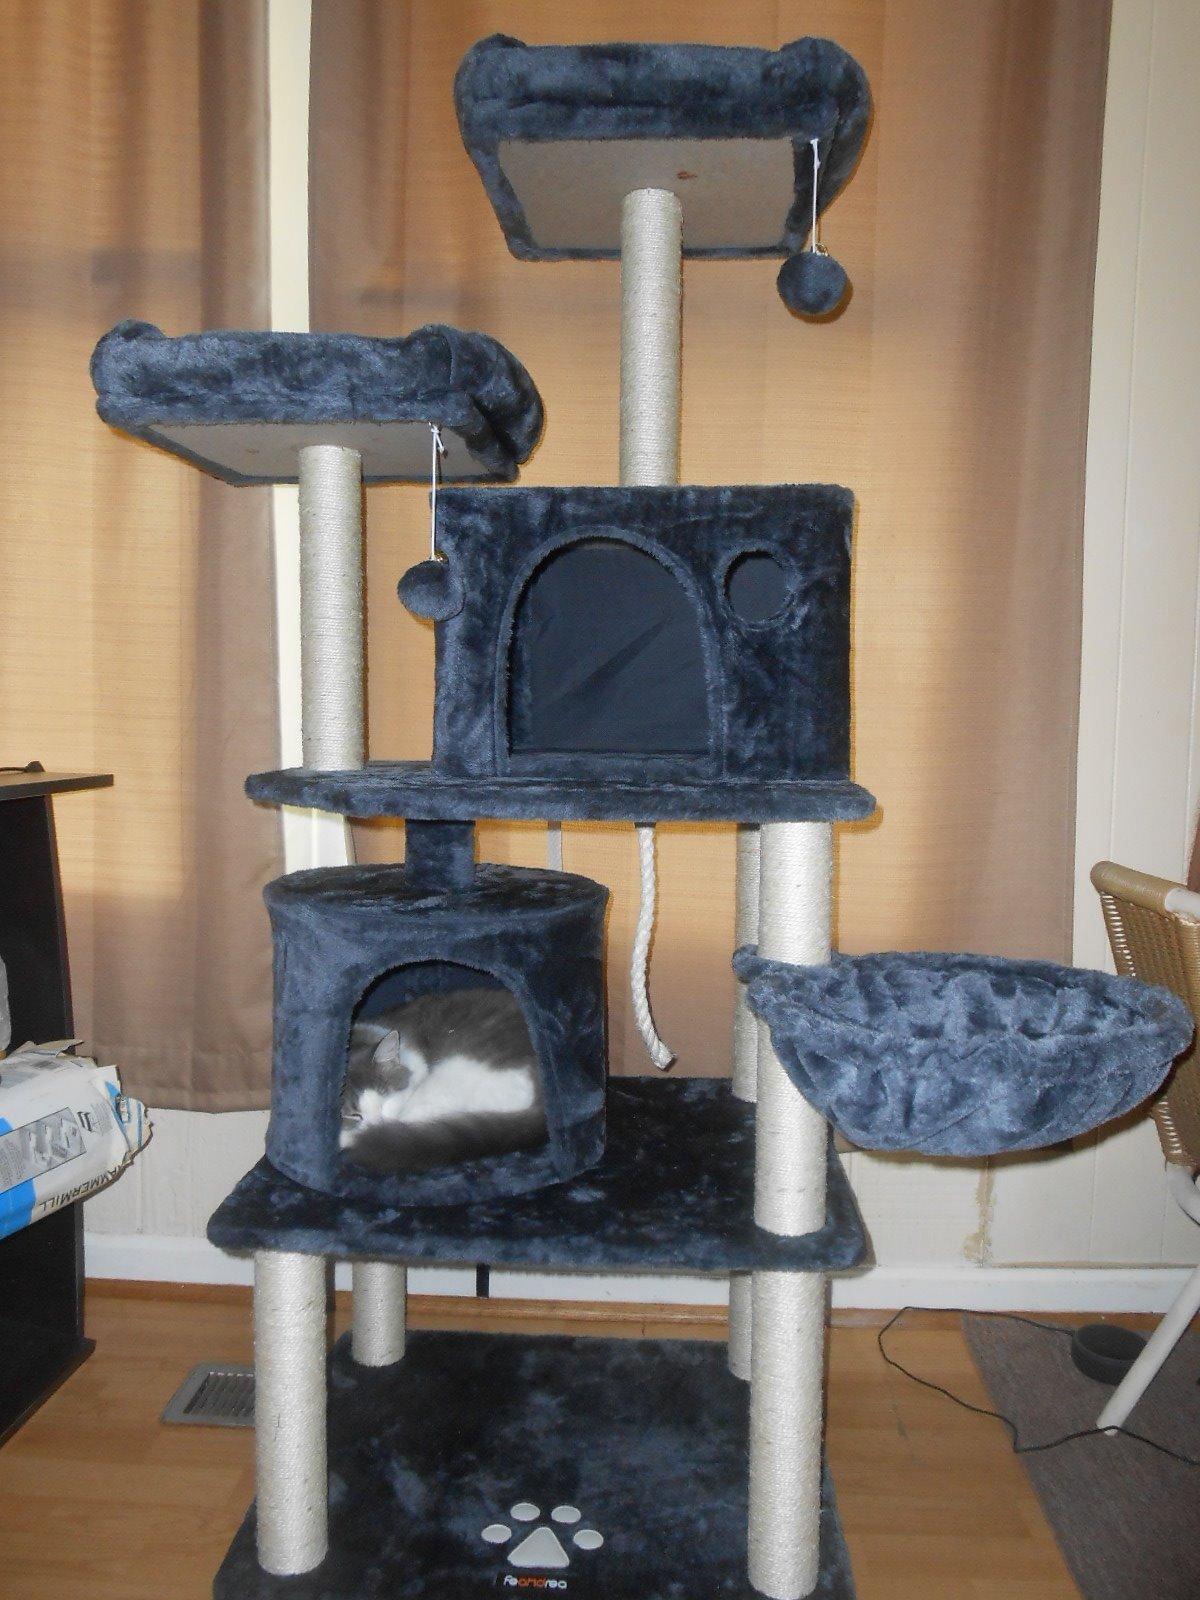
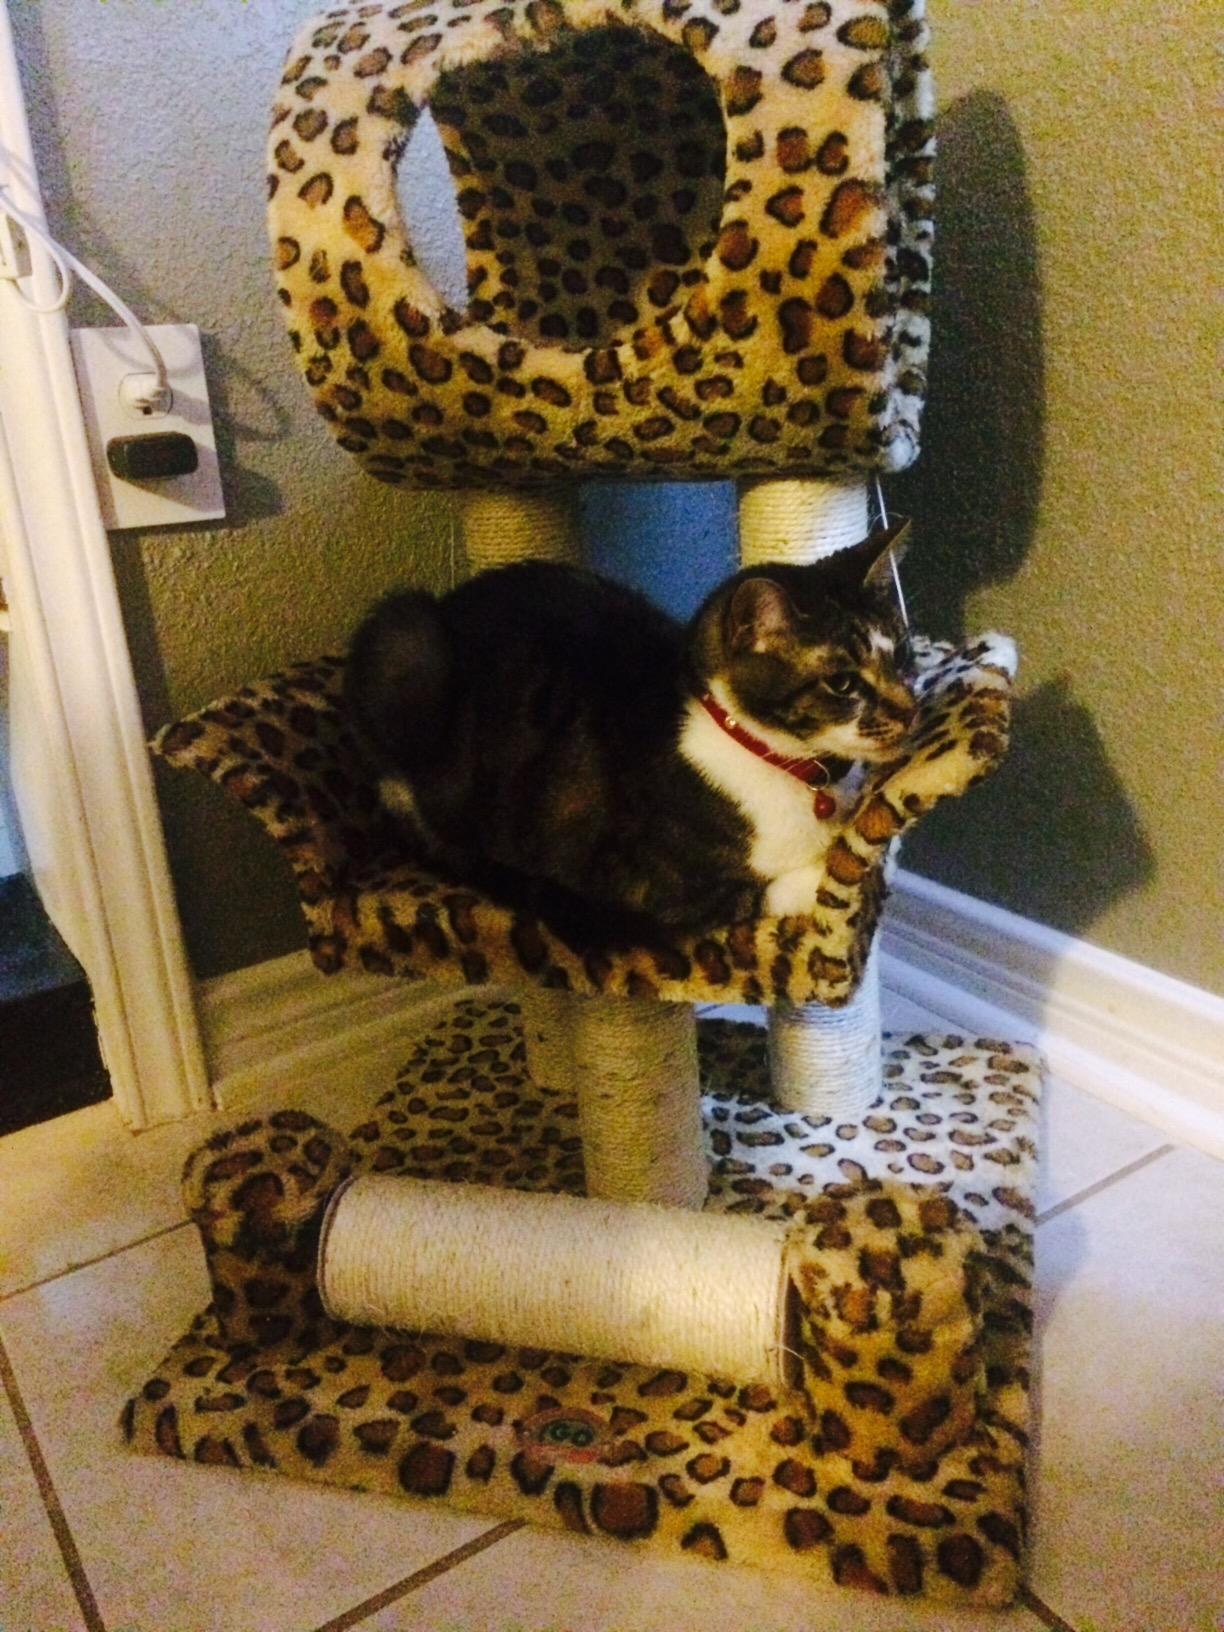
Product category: items_cat tree
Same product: no